Estesia

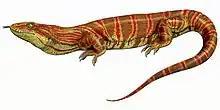
Life restoration

In the description, "Estesia" was assigned to Varanoidea, as the sister group to Varanidae, based on skull characters. However, the new material found in 1993 provided evidence that "Estesia" was not closely related to modern varanids, but rather a distant relative of Gila monsters. The phylogenetic analysis presented by Norell and Gao (1997) actually supported the creation of a new group that included modern Gila monsters and extinct pre-historic forms, the Monstersauria.